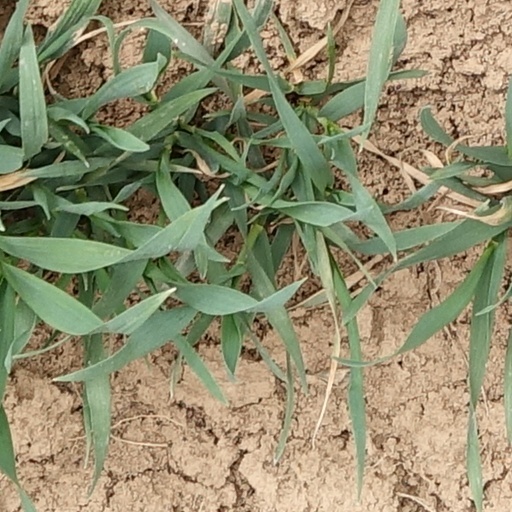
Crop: wheat